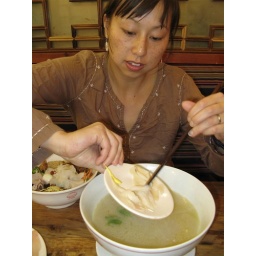
we're actually eating a Yunnan specialty in shanghai...crossing bridge rice noodles.